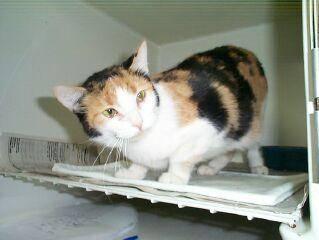
cat